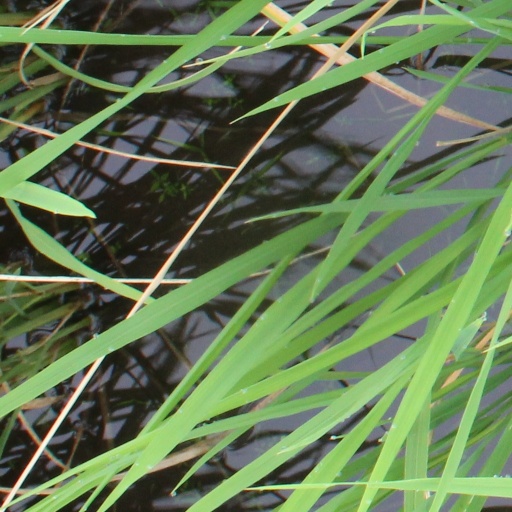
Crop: rice